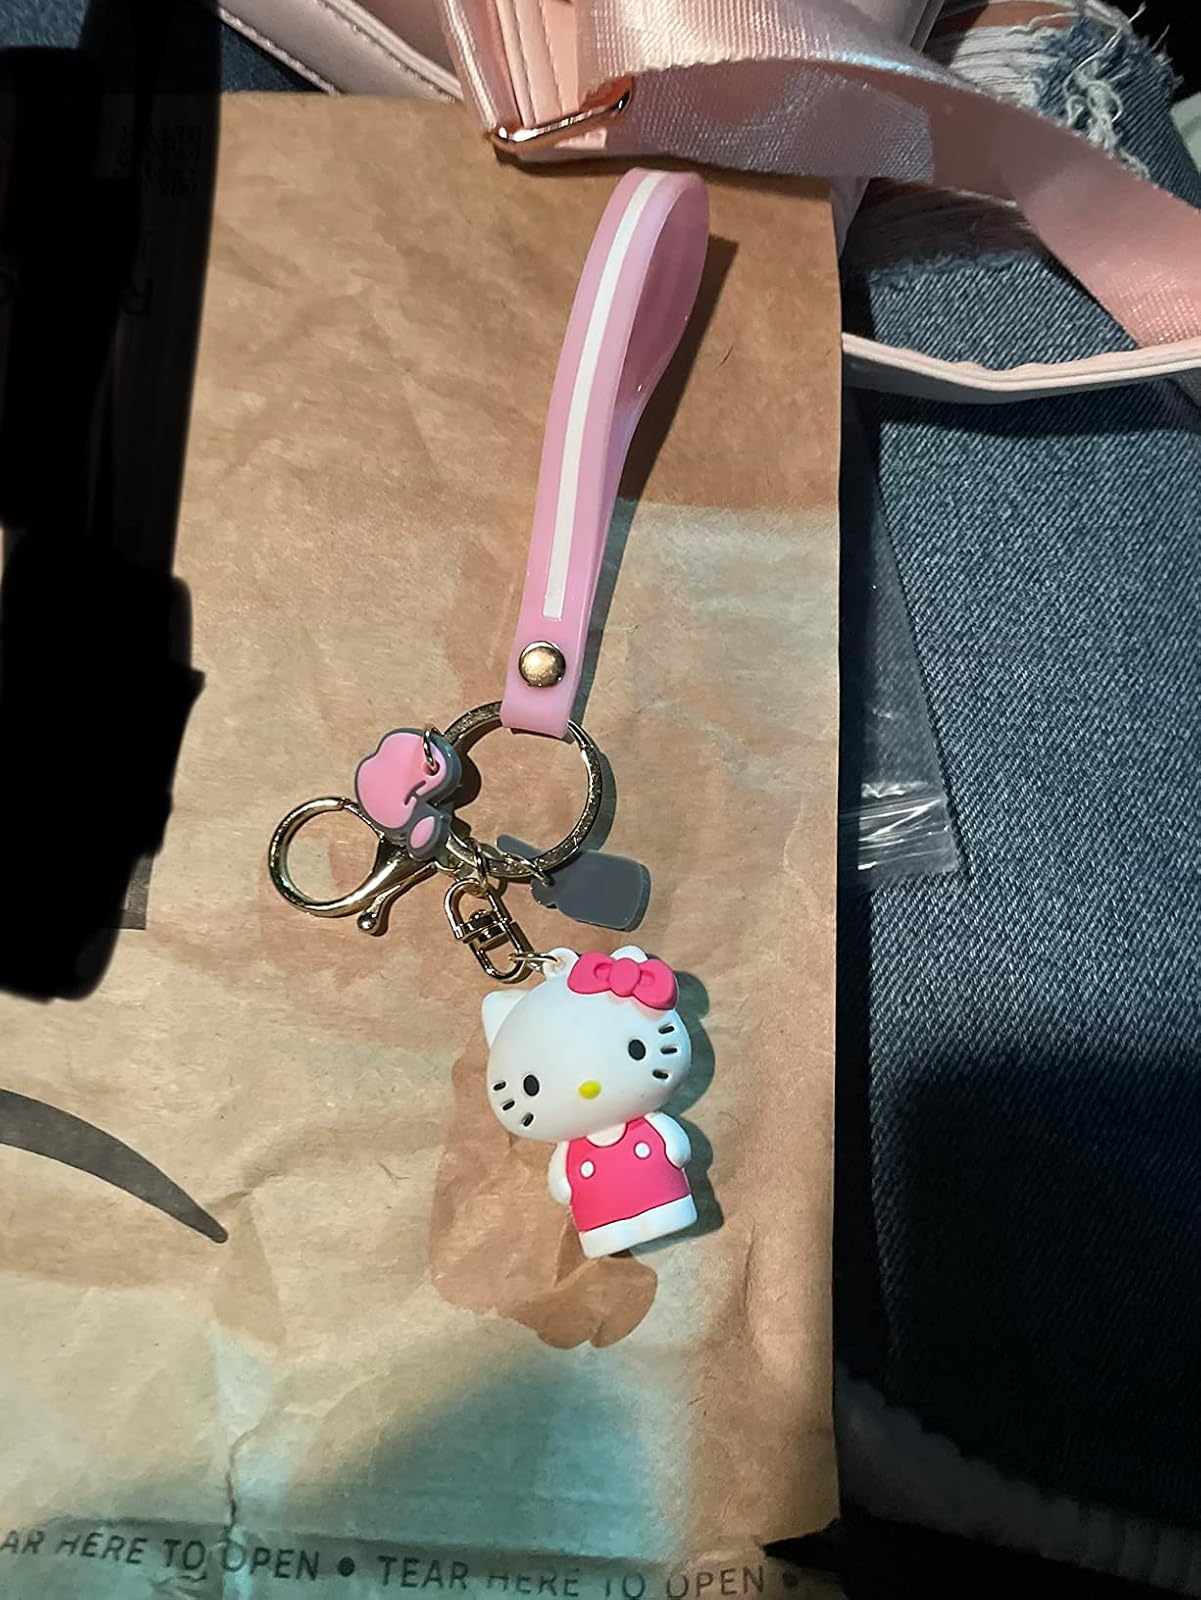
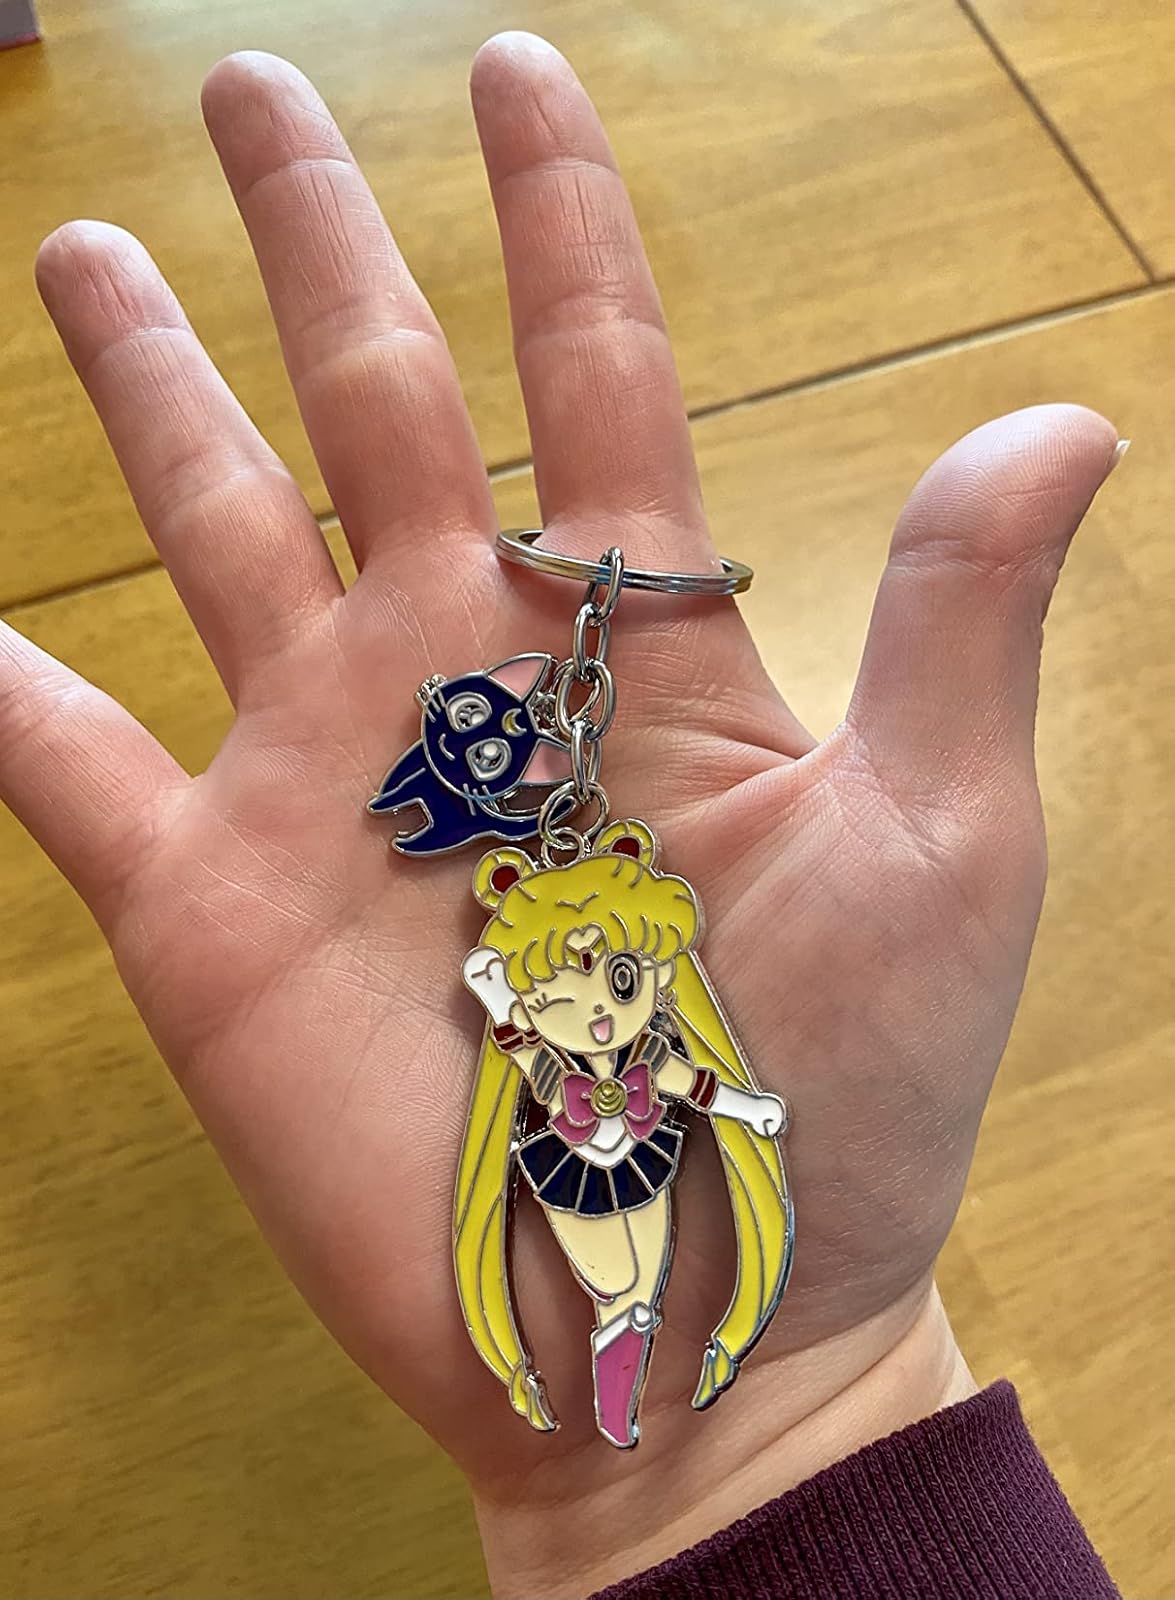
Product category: accessories_keychain
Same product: no